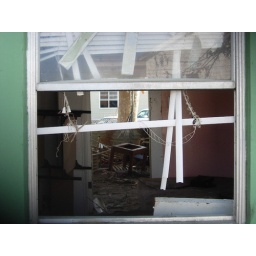
View through the window of a house damaged by Hurricane Katrina in Biloxi, Mississippi.